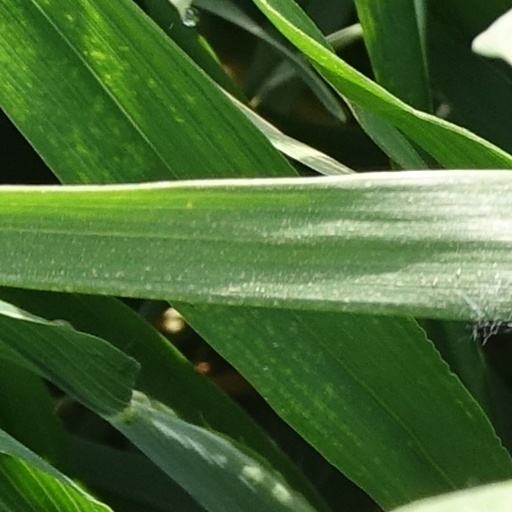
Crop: wheat